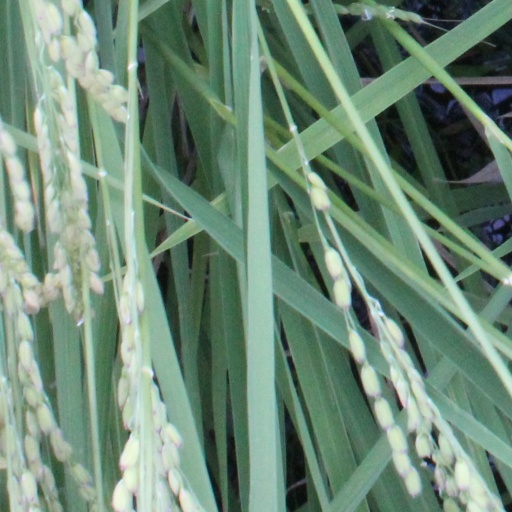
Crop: rice